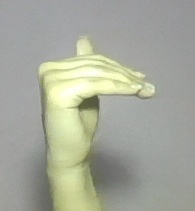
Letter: khaa